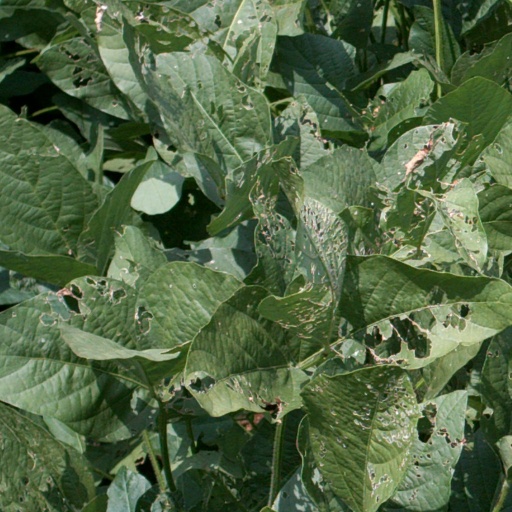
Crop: soybean